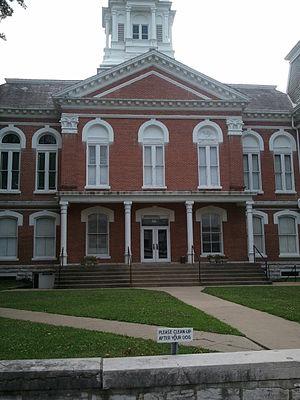
La ville de Fayette est le siège du comté de Howard, situé dans l'État du Missouri, aux États-Unis.